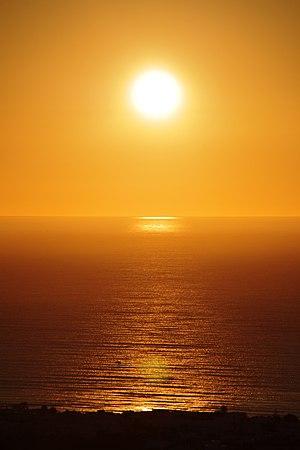
Le Système solaire, ou système solaire, est le système planétaire auquel appartient la Terre. Il est composé d'une étoile, le Soleil, et des objets célestes gravitant autour de lui : les huit planètes confirmées et leurs 185 satellites naturels connus, les cinq planètes naines et leurs neuf satellites naturels connus et les milliards de petits corps. Le système solaire fait partie de la galaxie appelée Voie lactée. Il est situé à environ 8 kpc du centre galactique et effectue une révolution en 225 à 250 millions d'années.